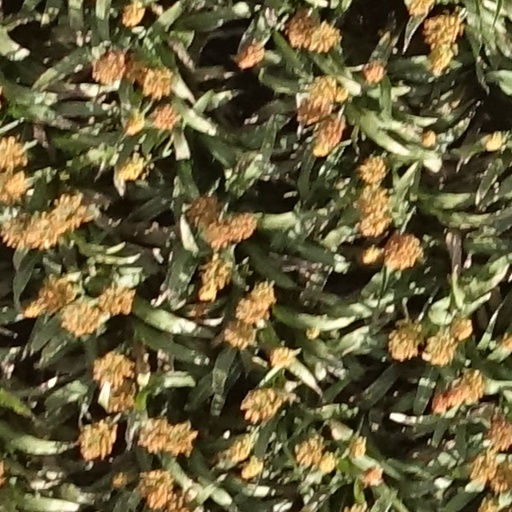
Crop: sorghum